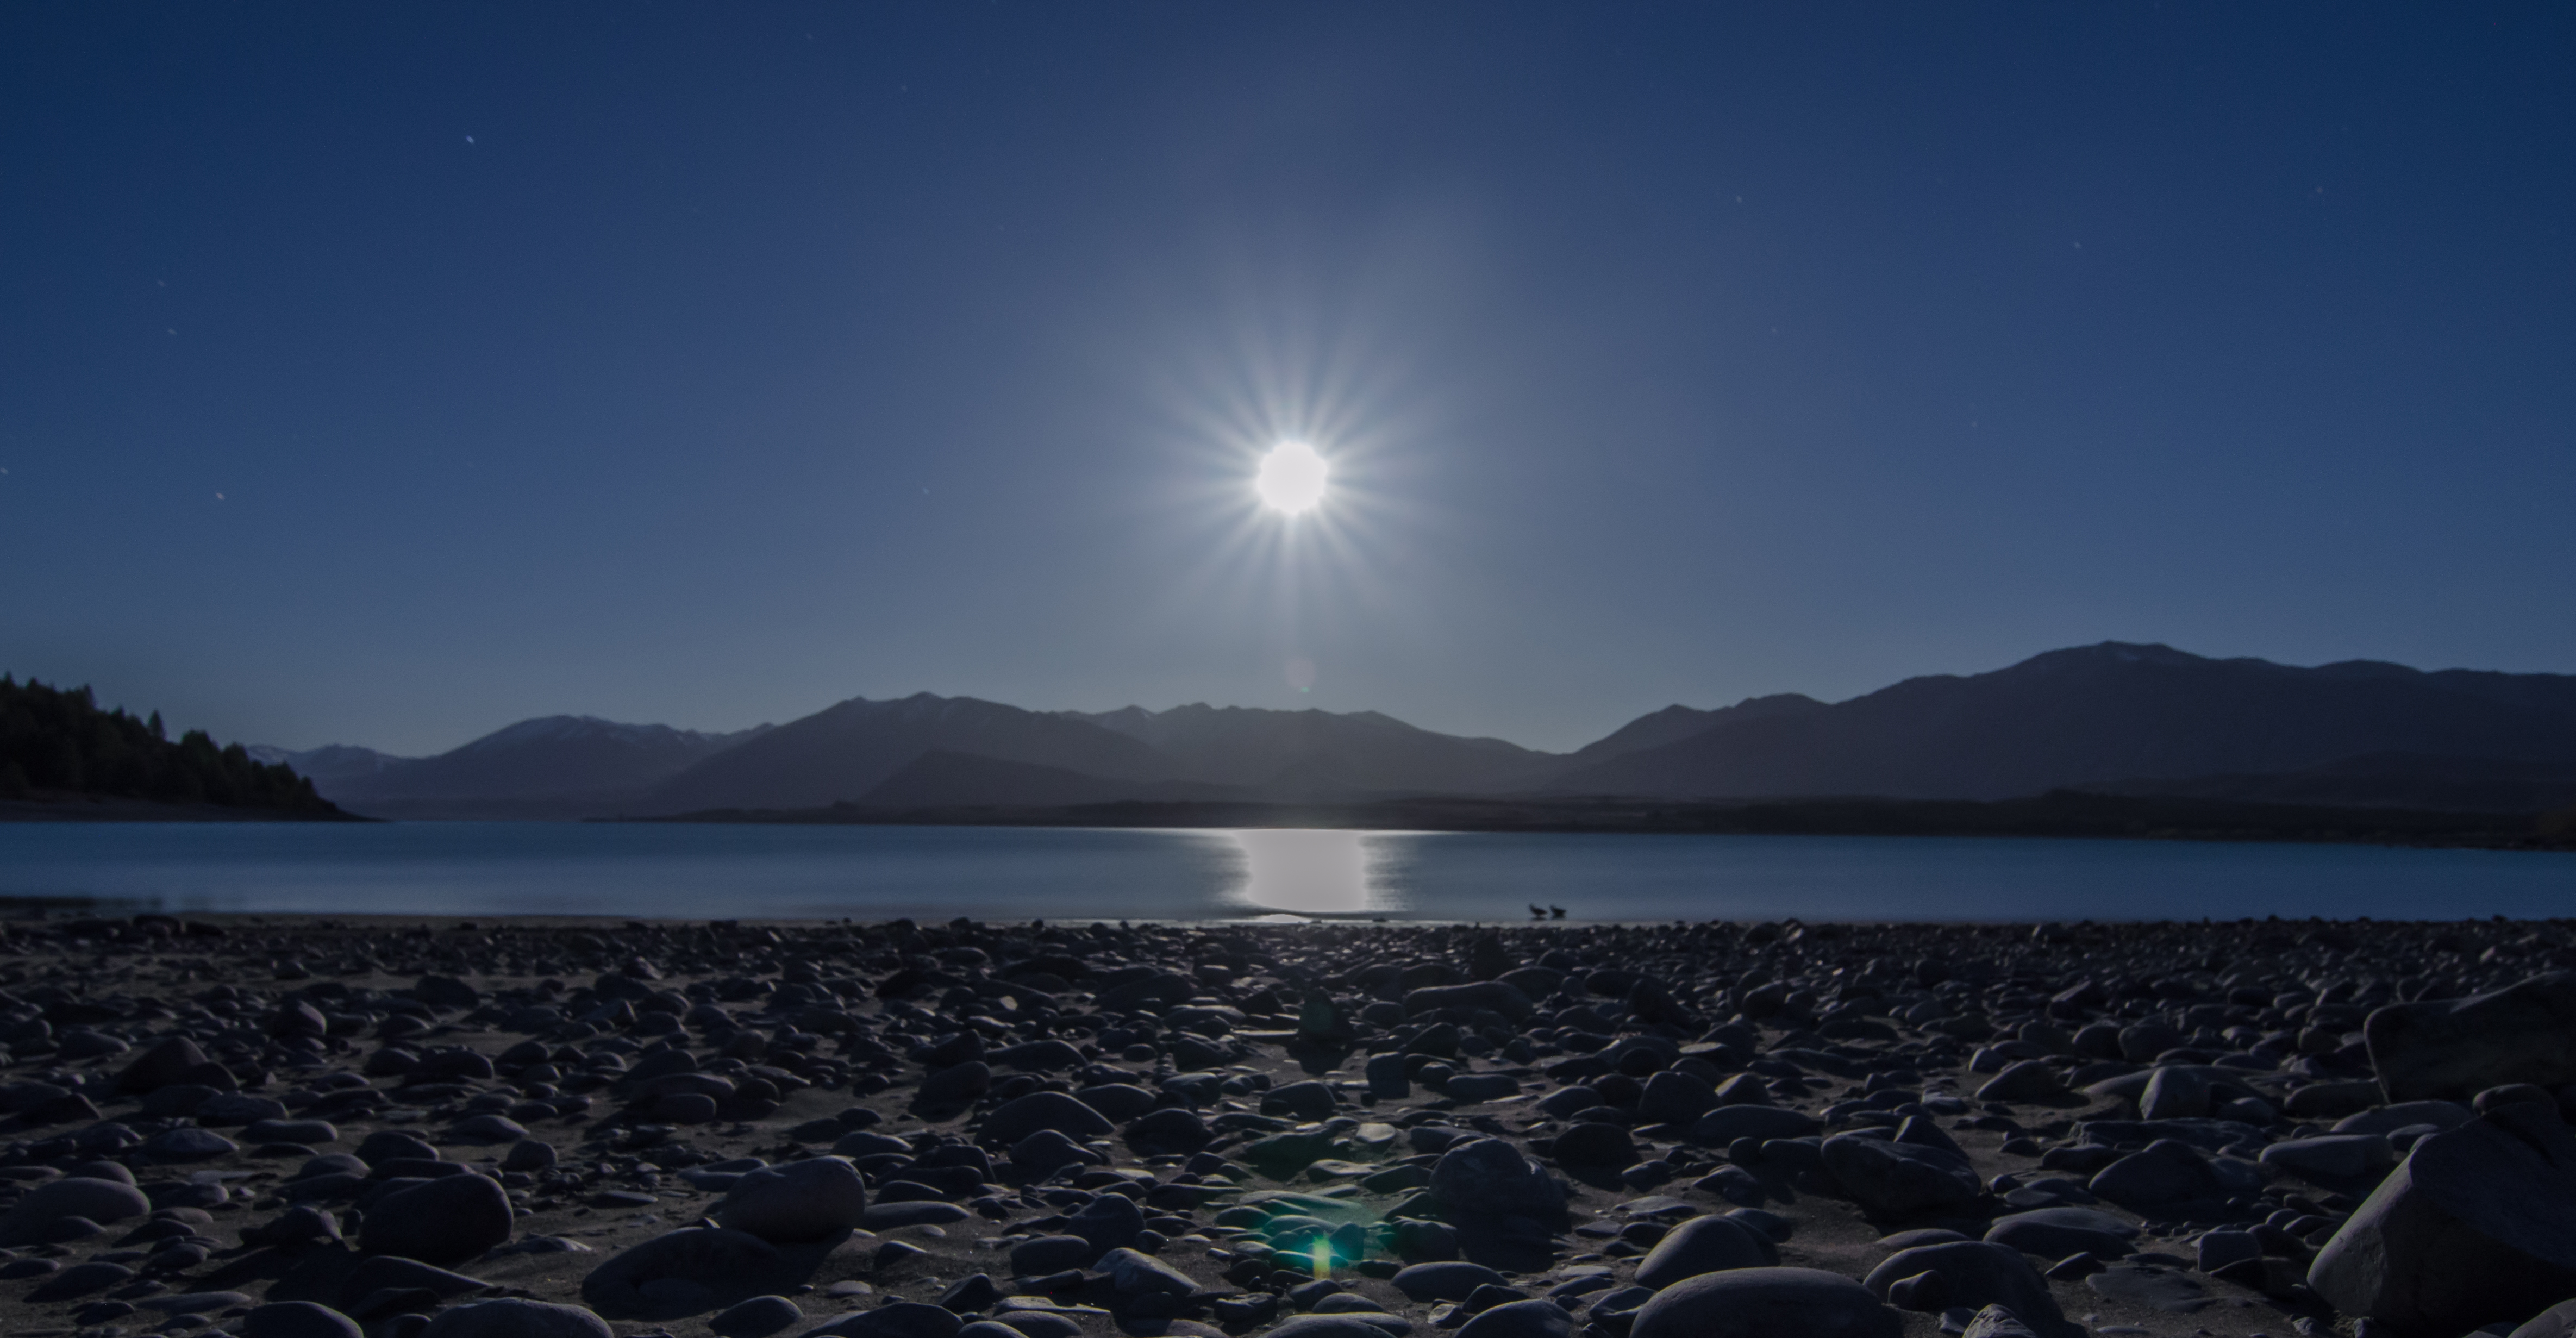
sea, coast, ocean, horizon, mountain, sky, sunrise, sunlight, morning, shore, lake, dawn, dusk, evening, reflection, bay, arctic, moon, moonlight, body of water, newzealand, tokina, tekapo, loch, 1116mm